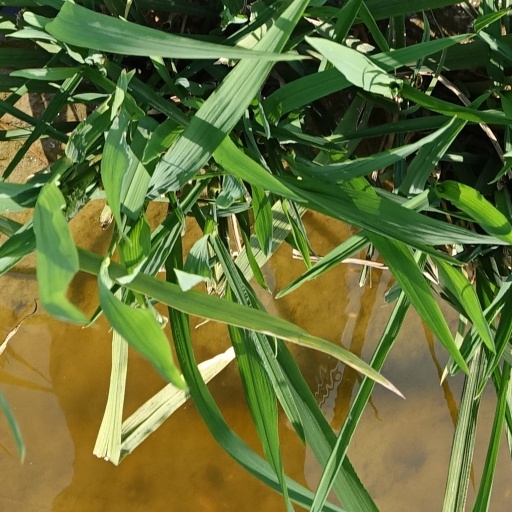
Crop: rice